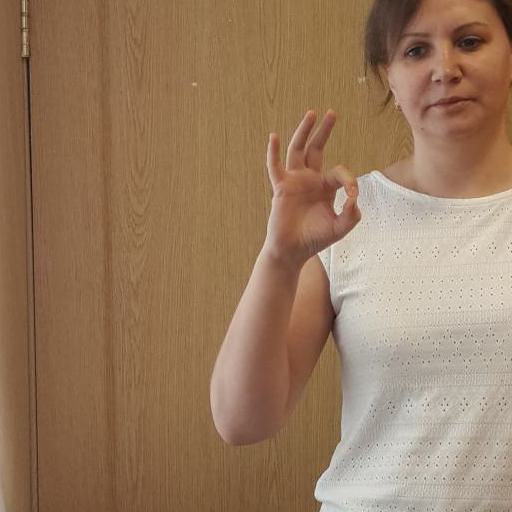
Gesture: ok